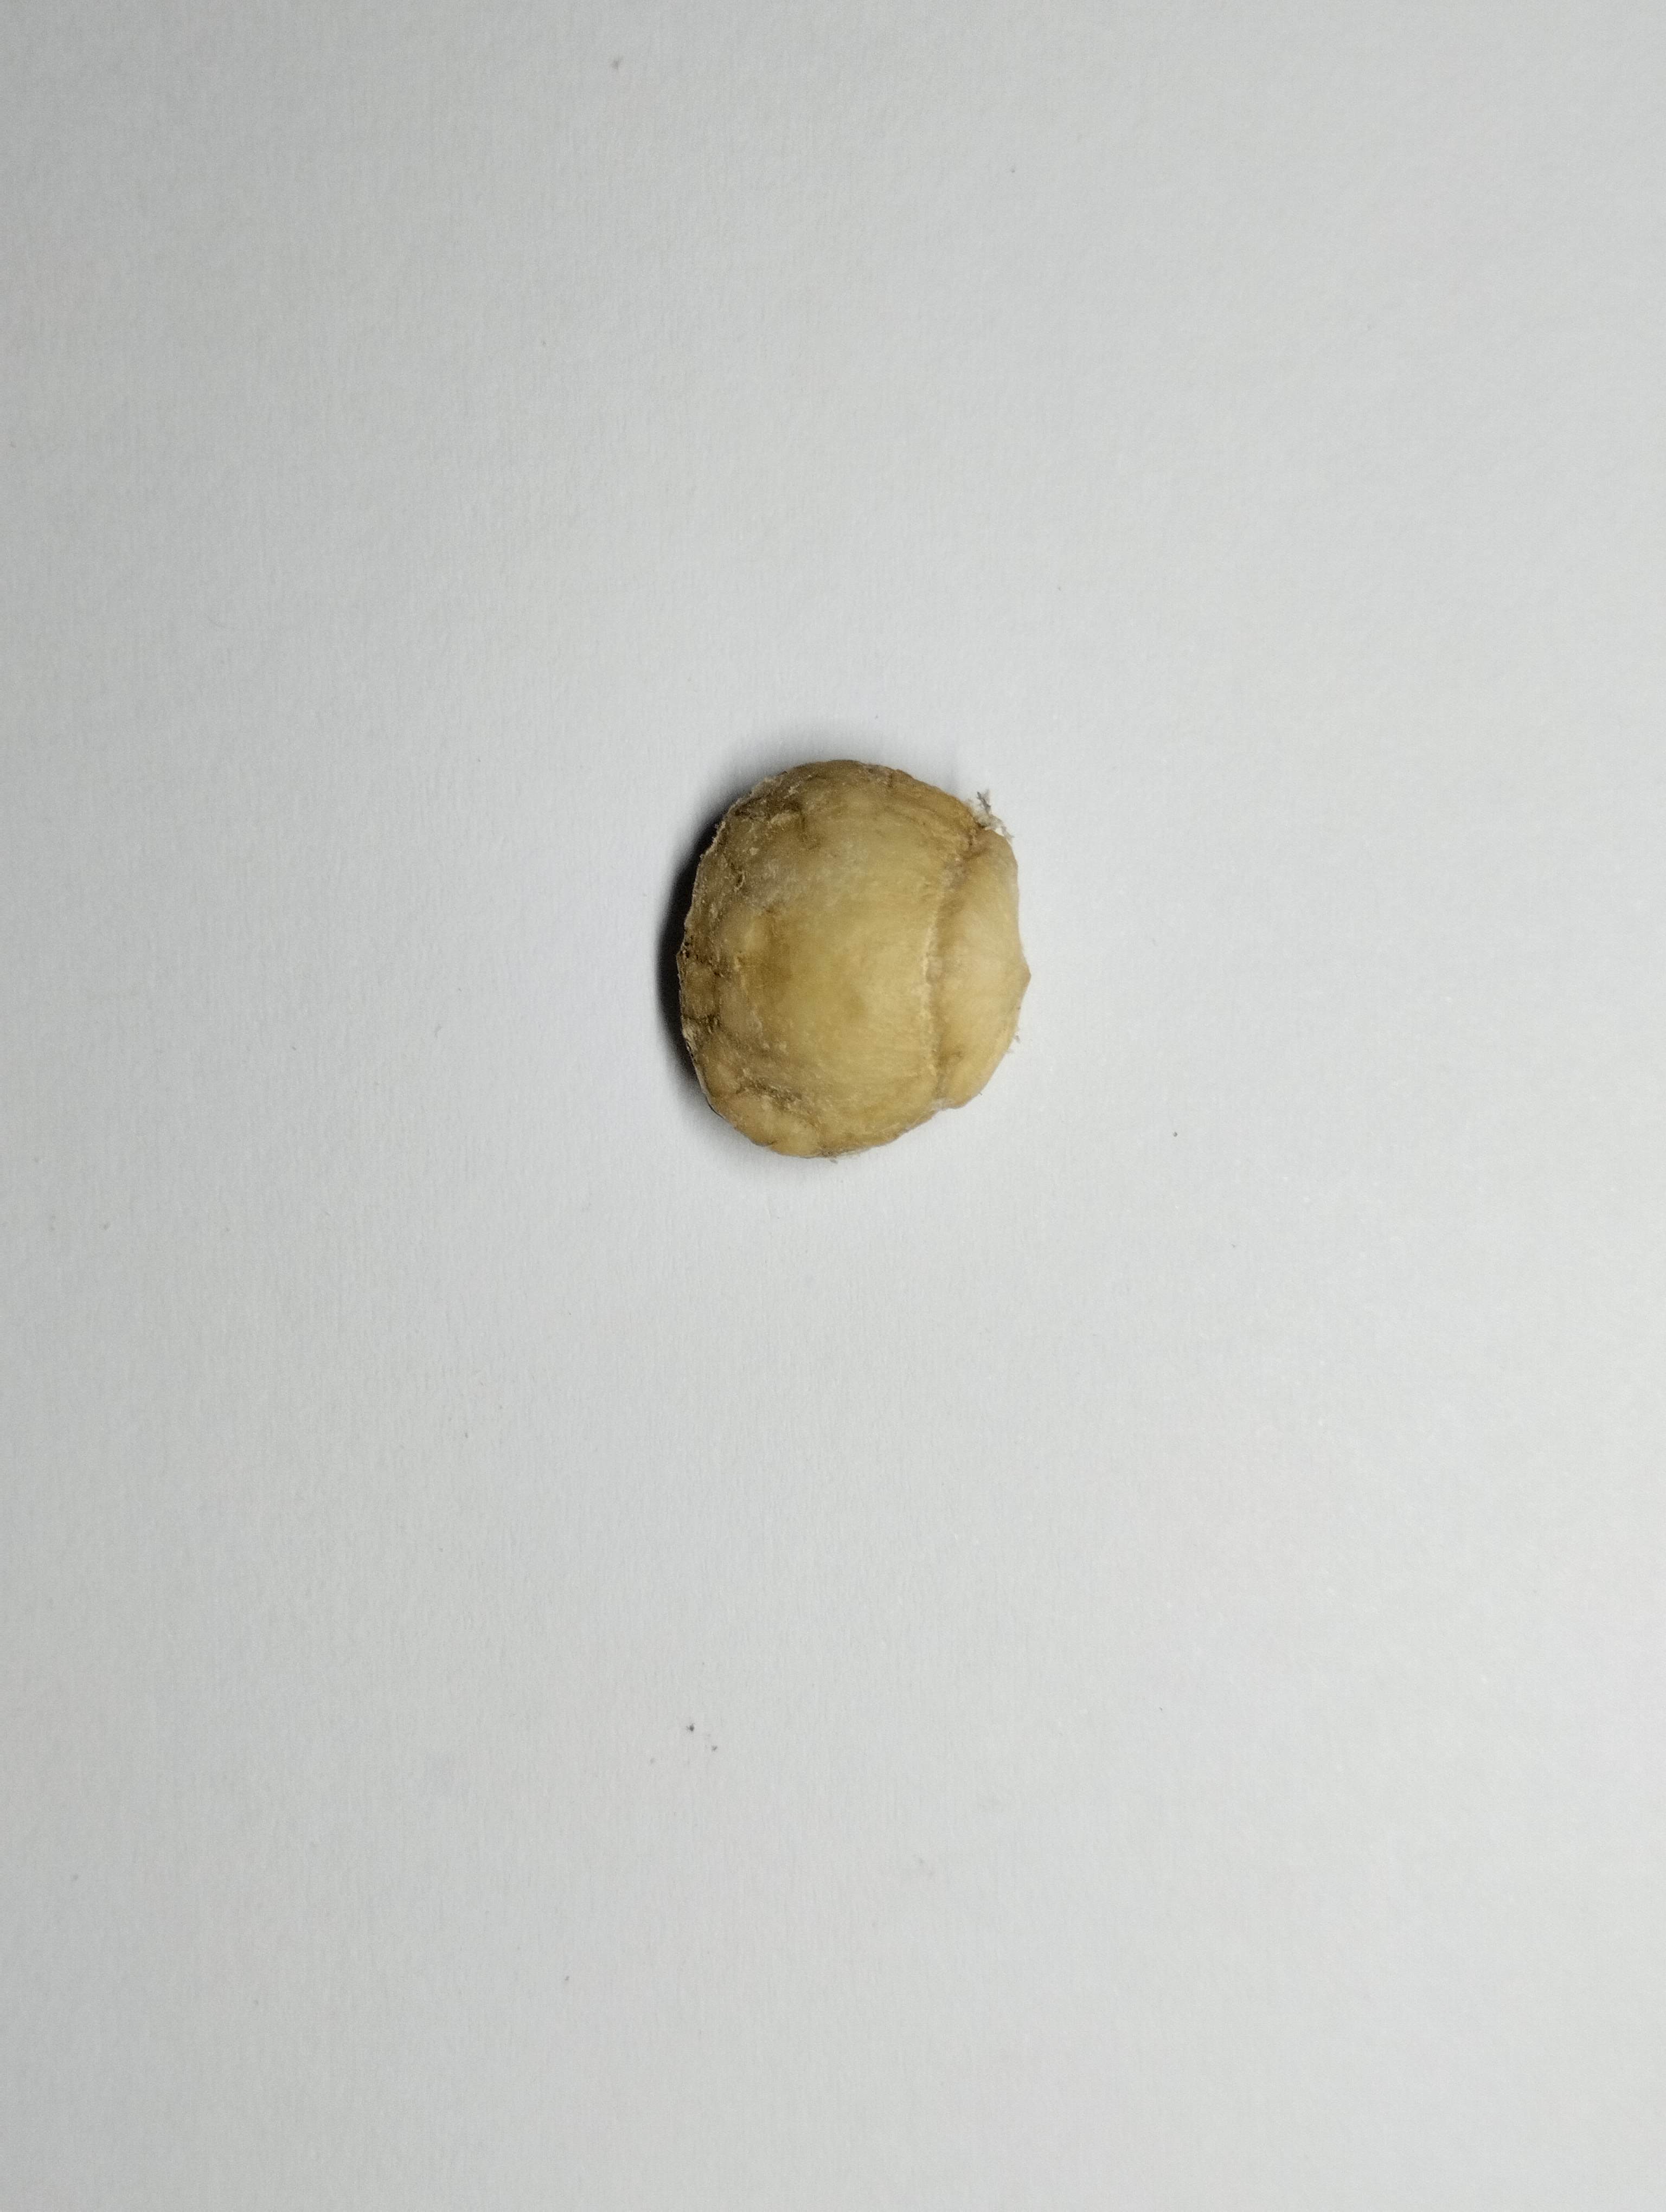
Label: bagus (good seed)